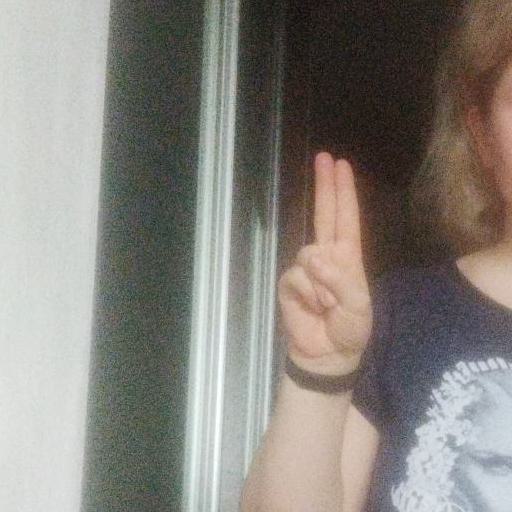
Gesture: two_up